Answer in natural language. Considering the relative positions, is abstract rectangle frame on wall (marked A) to the left or right of Doorway (marked C)? Choose between the following options: left or right
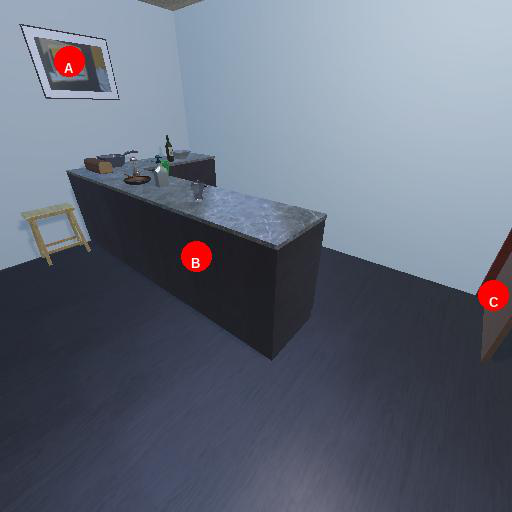
<answer>left</answer>